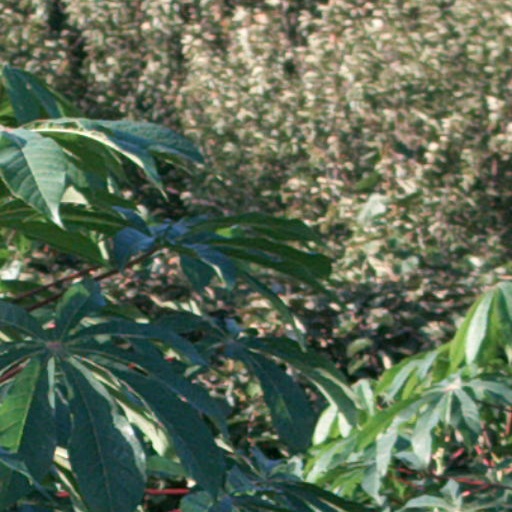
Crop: cassava